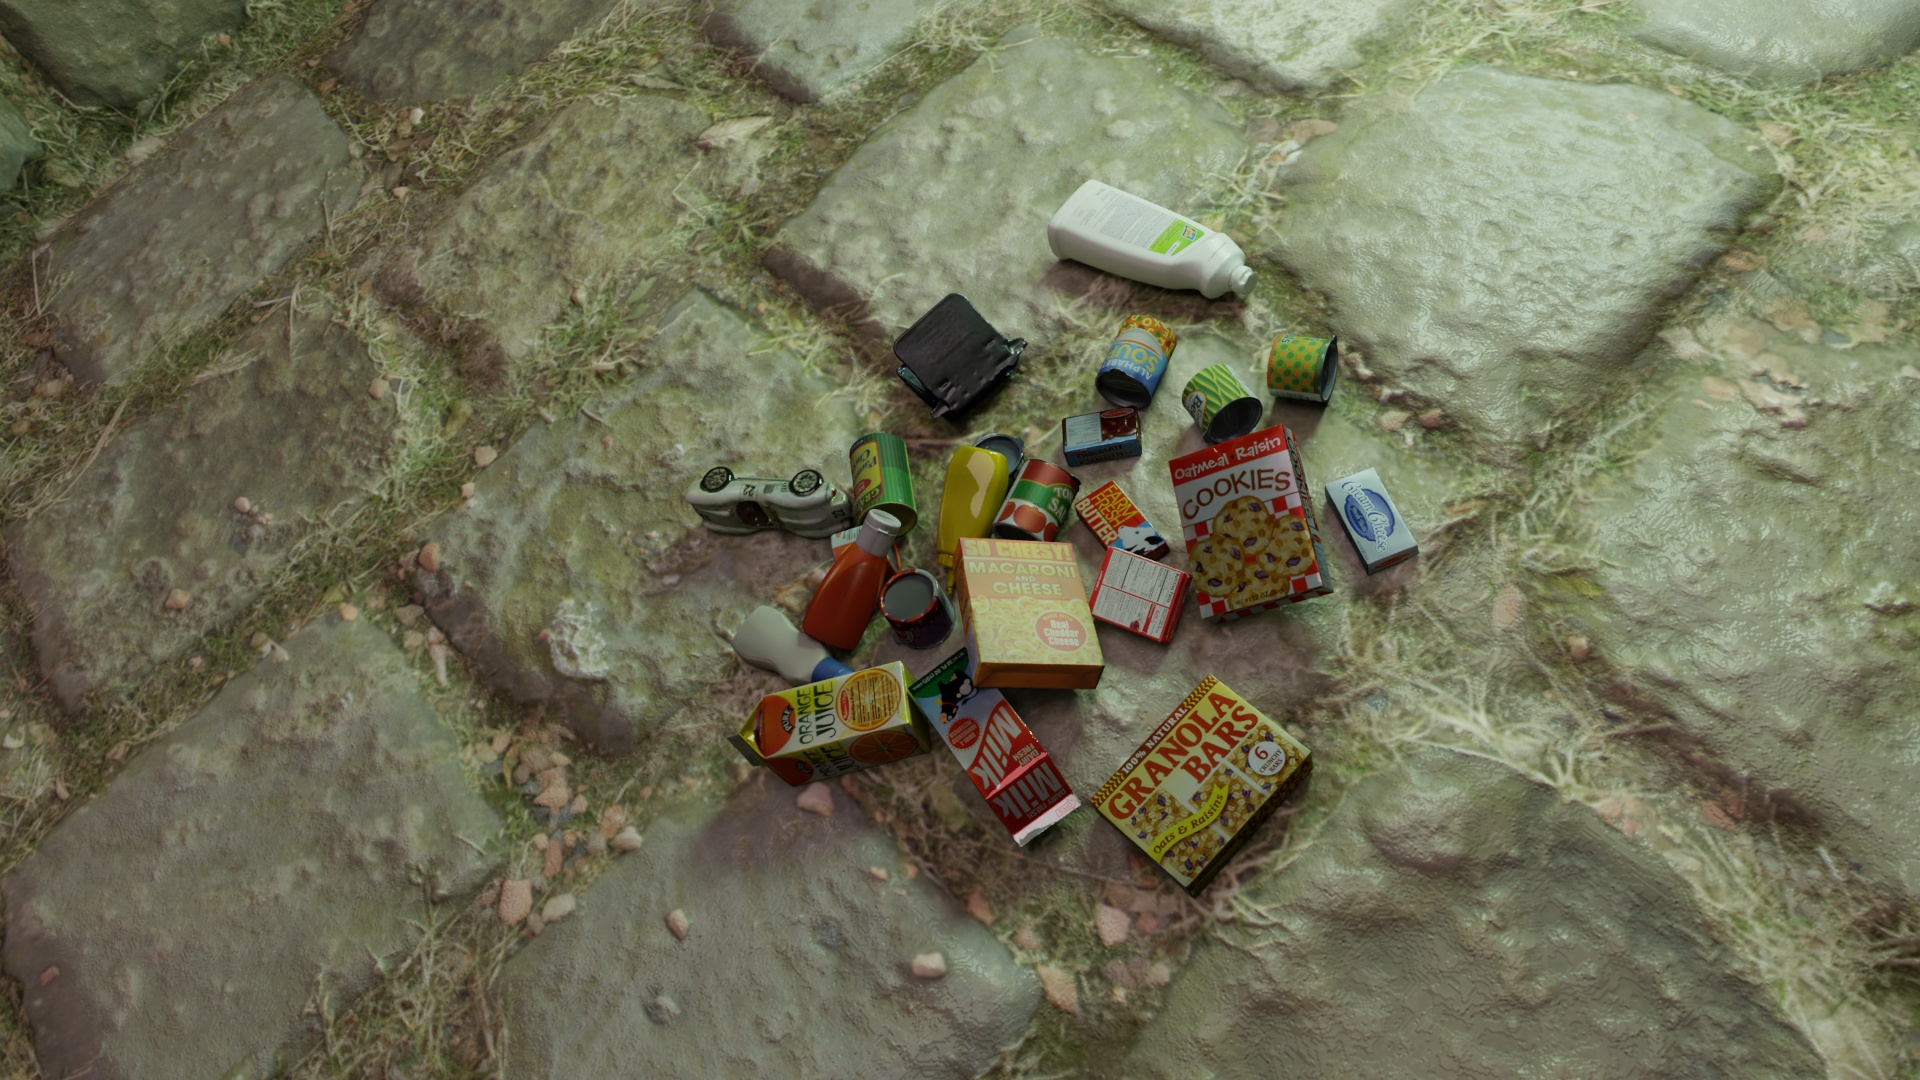
Question:
What are the eight normalized (x, y) image coordinates between 0 and 1 of the cuboid corners for the squeezable bottle of mayonnaise? Your answer should be a list of normalized (x, y) image coordinates between 0 and 1 with bottom face first then top face, all counter-clockwise.
Answer: [(0.376563, 0.596296), (0.384896, 0.611111), (0.403646, 0.567593), (0.395313, 0.551852), (0.428125, 0.652778), (0.435937, 0.667593), (0.454688, 0.621296), (0.447396, 0.605556)]